Leoni Jansen

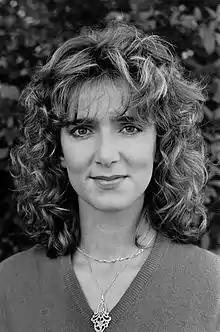
Leoni Jansen (1982)

Leoni Jansen (born 18 September 1955) is a Dutch singer who performs American folk music and Celtic music. She is well known for her work in television during the 1980s.